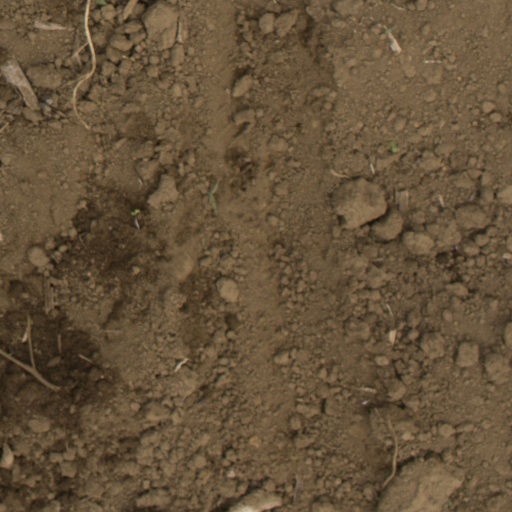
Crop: Jerusalem artichoke